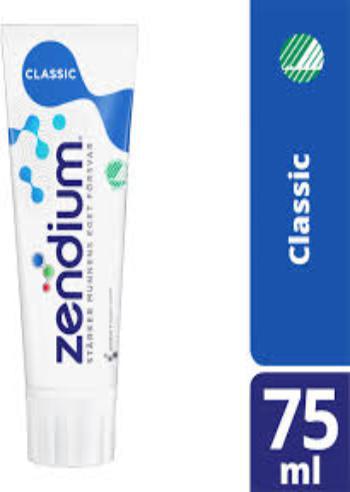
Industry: Medical